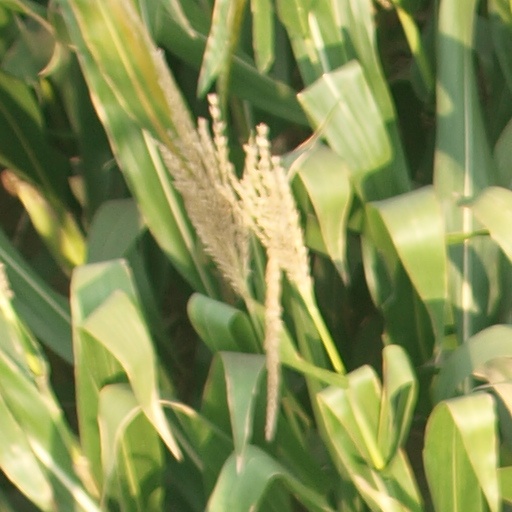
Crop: maize; corn